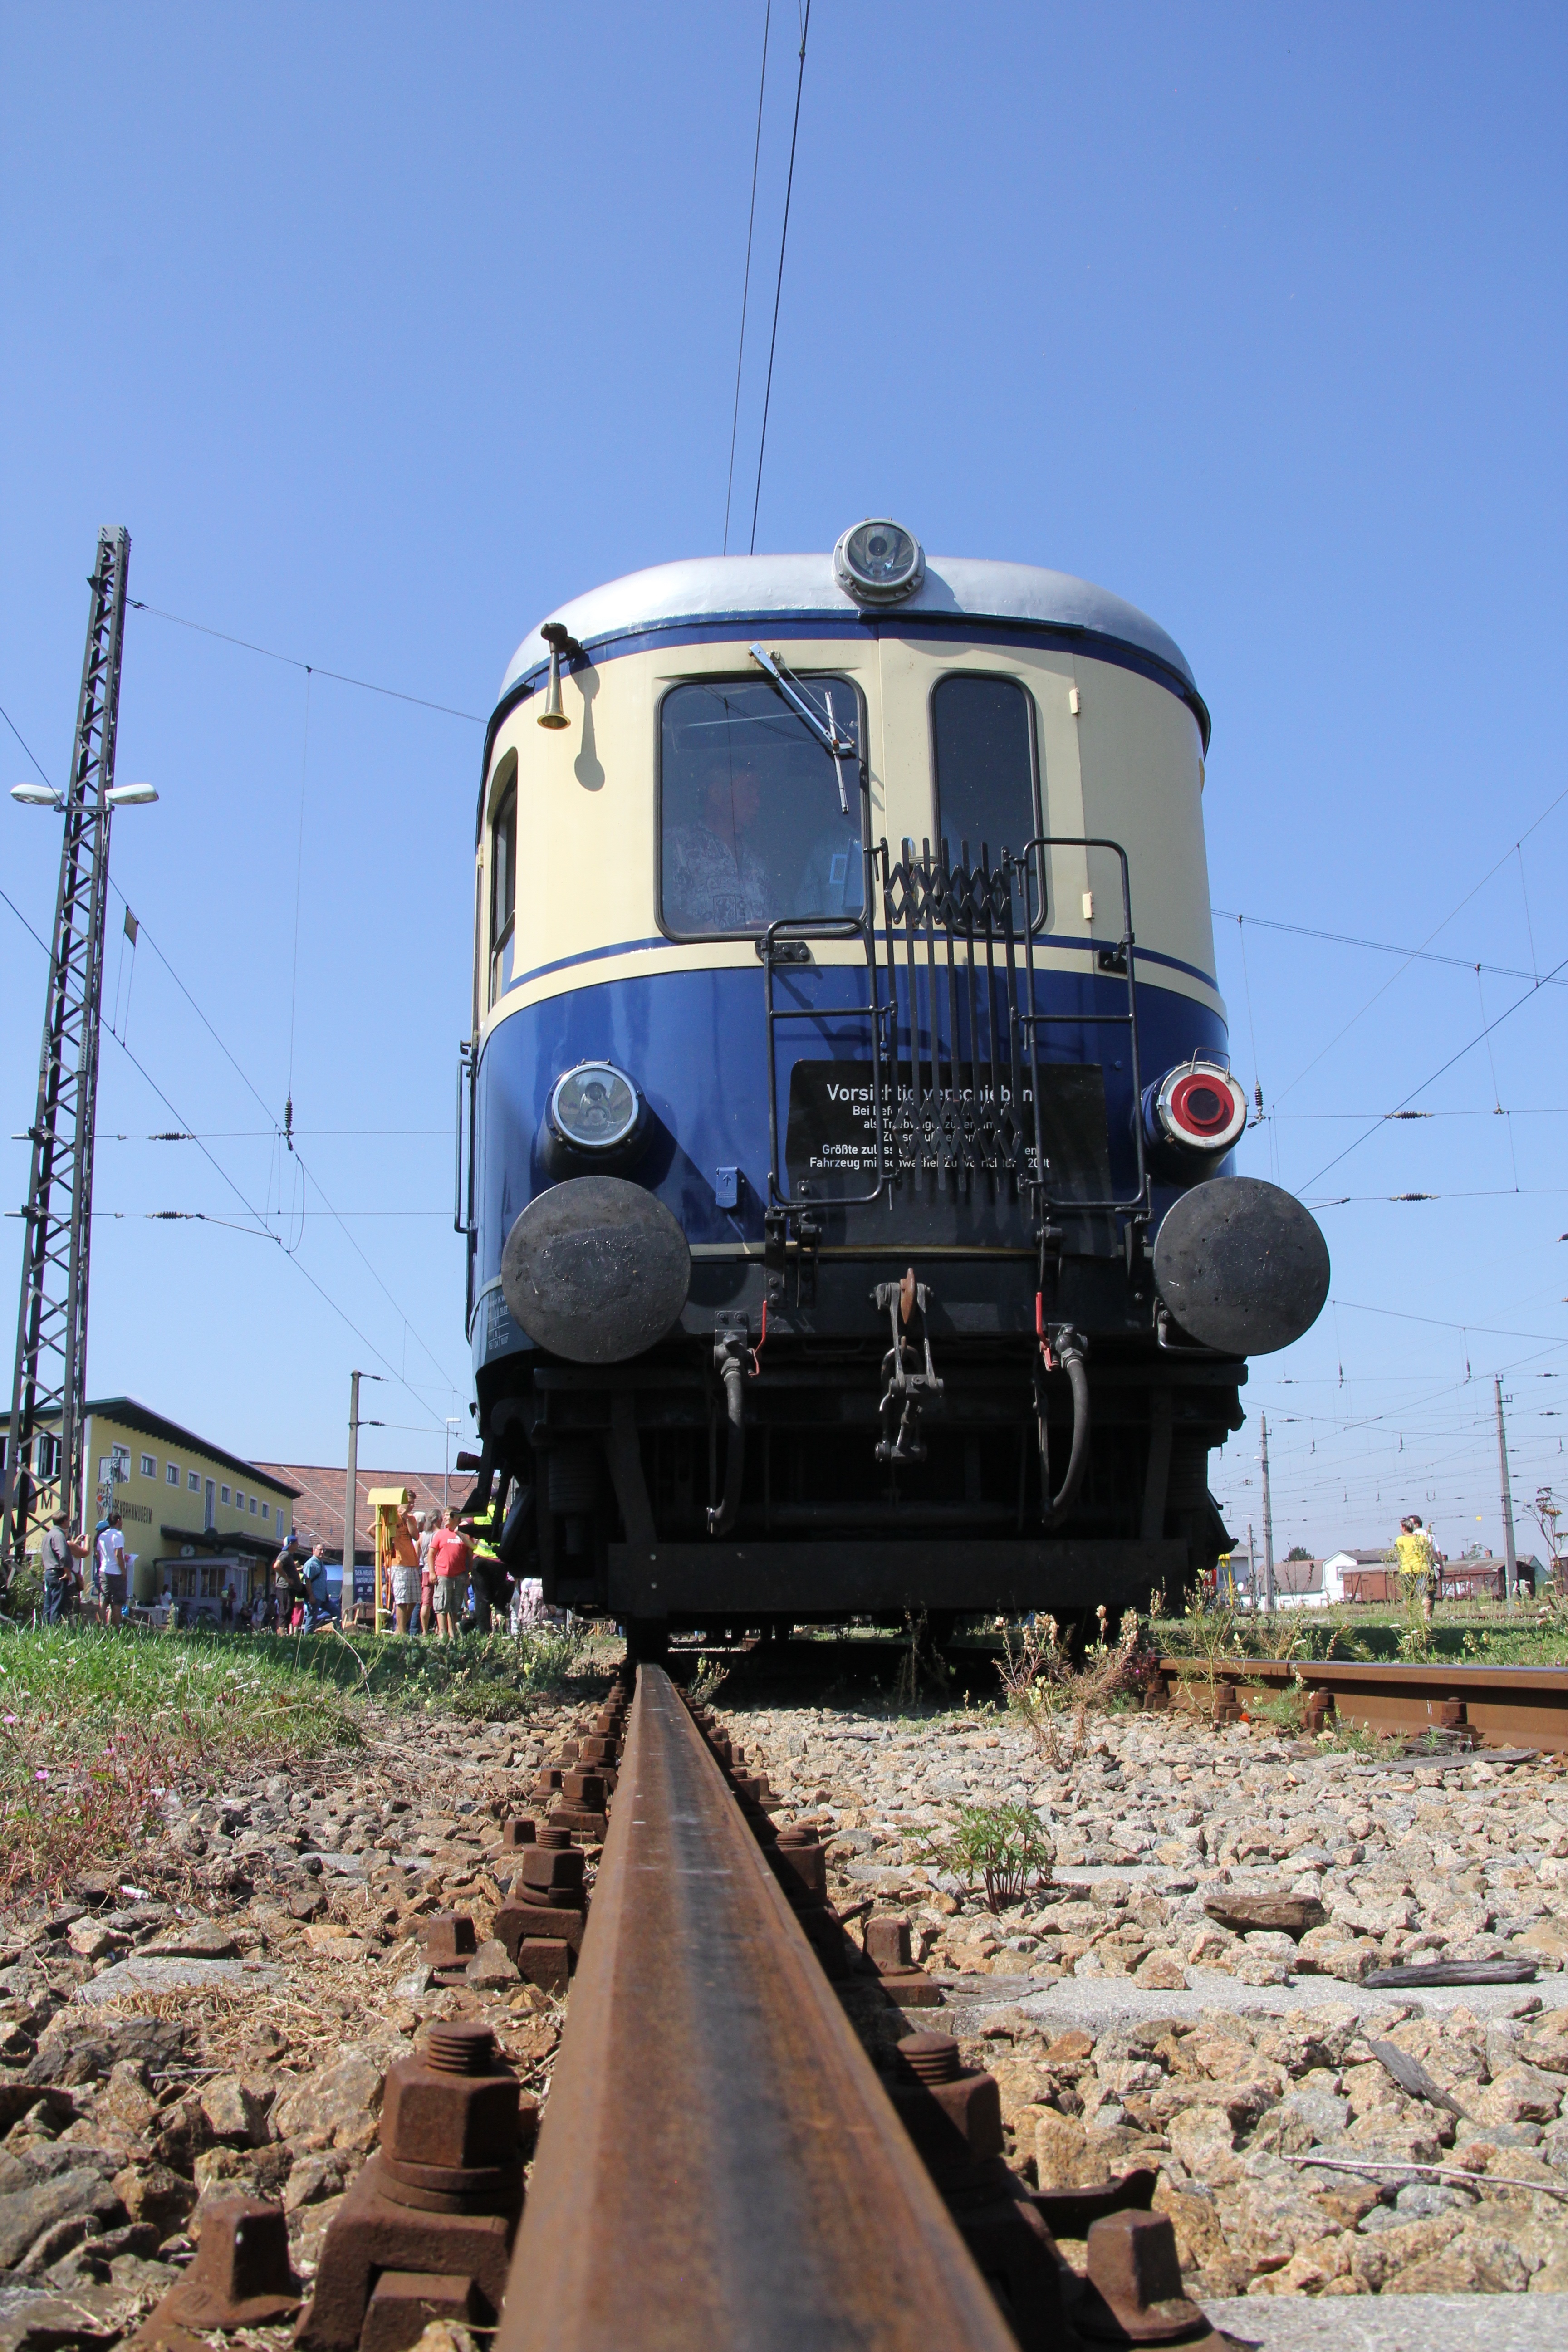
track, train, transport, vehicle, nostalgia, electricity, locomotive, rail transport, public means of transport, special train, diesel railcar, land vehicle, rolling stock, 5042, railroad museum sigmund herberg